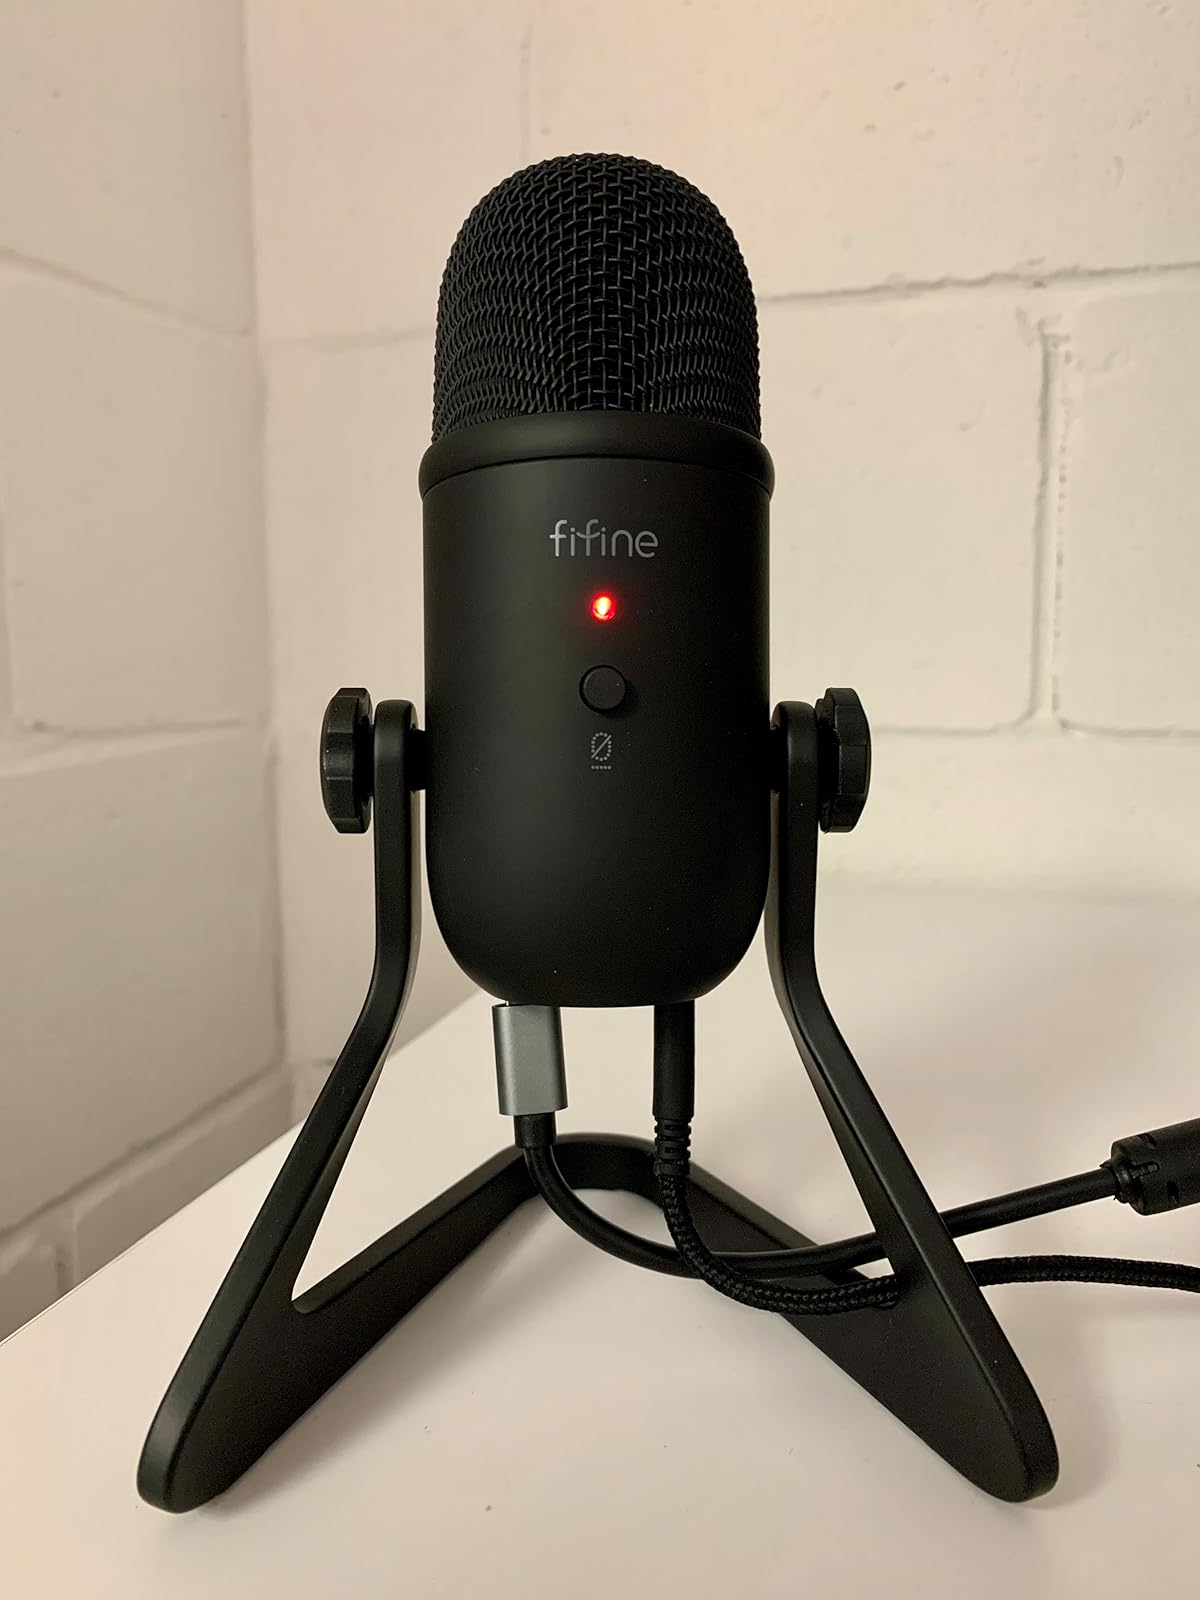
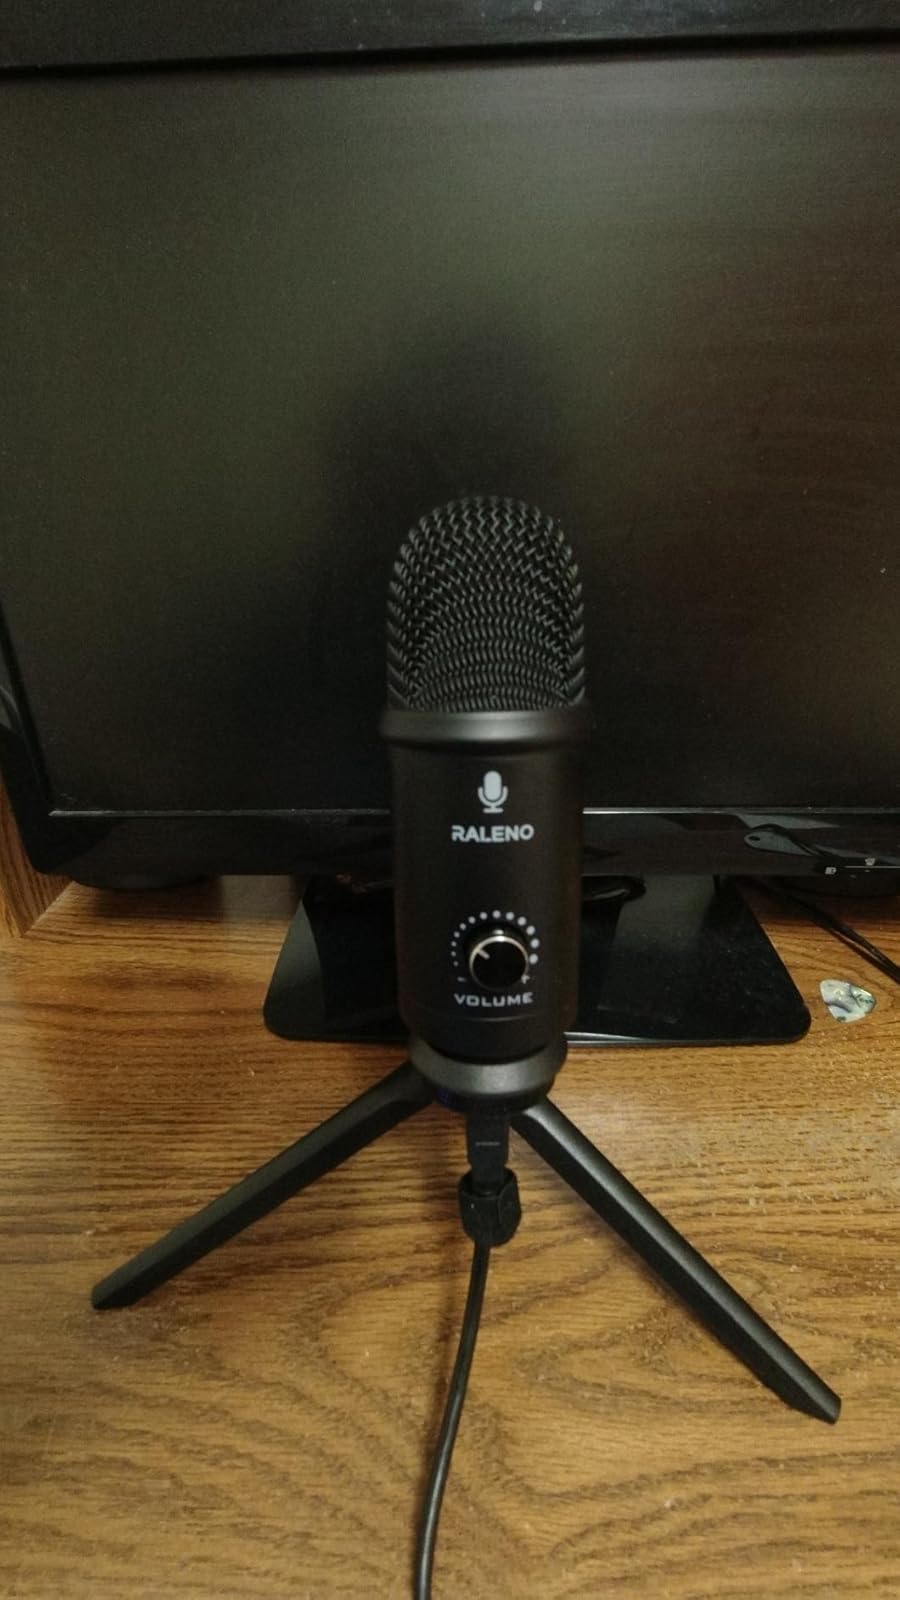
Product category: microphone
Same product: no